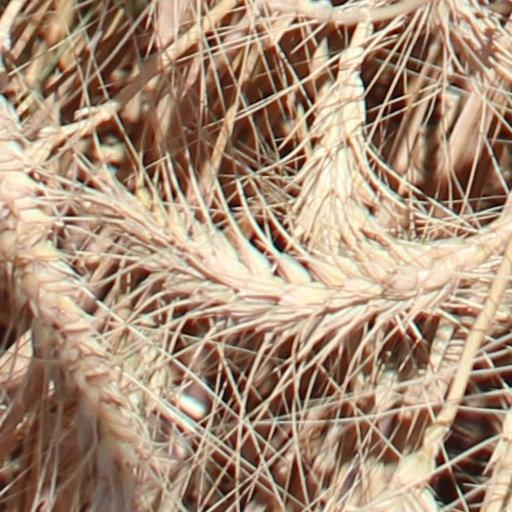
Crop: wheat